Trunk (car)

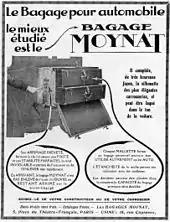
A 1924 advert for Moynat's baggage trunk

The usage of the word "trunk" comes from it being the word for a large travelling chest, as such trunks were often attached to the back of the vehicle before the development of integrated storage compartments in the 1930s; while the usage of the word "boot" comes from the word for a built-in compartment on a horse-drawn coach (originally used as a seat for the coachman and later for storage). The usage of the word "dickie" comes from the British word for a rumble seat, as such seats were often used for luggage before cars had integrated storage.